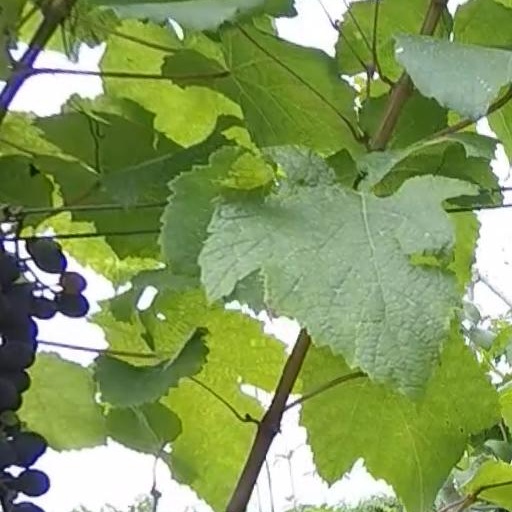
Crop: grape